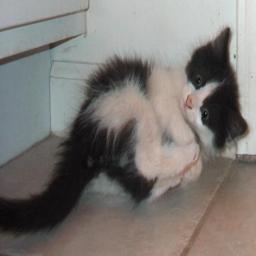
Animal: cats